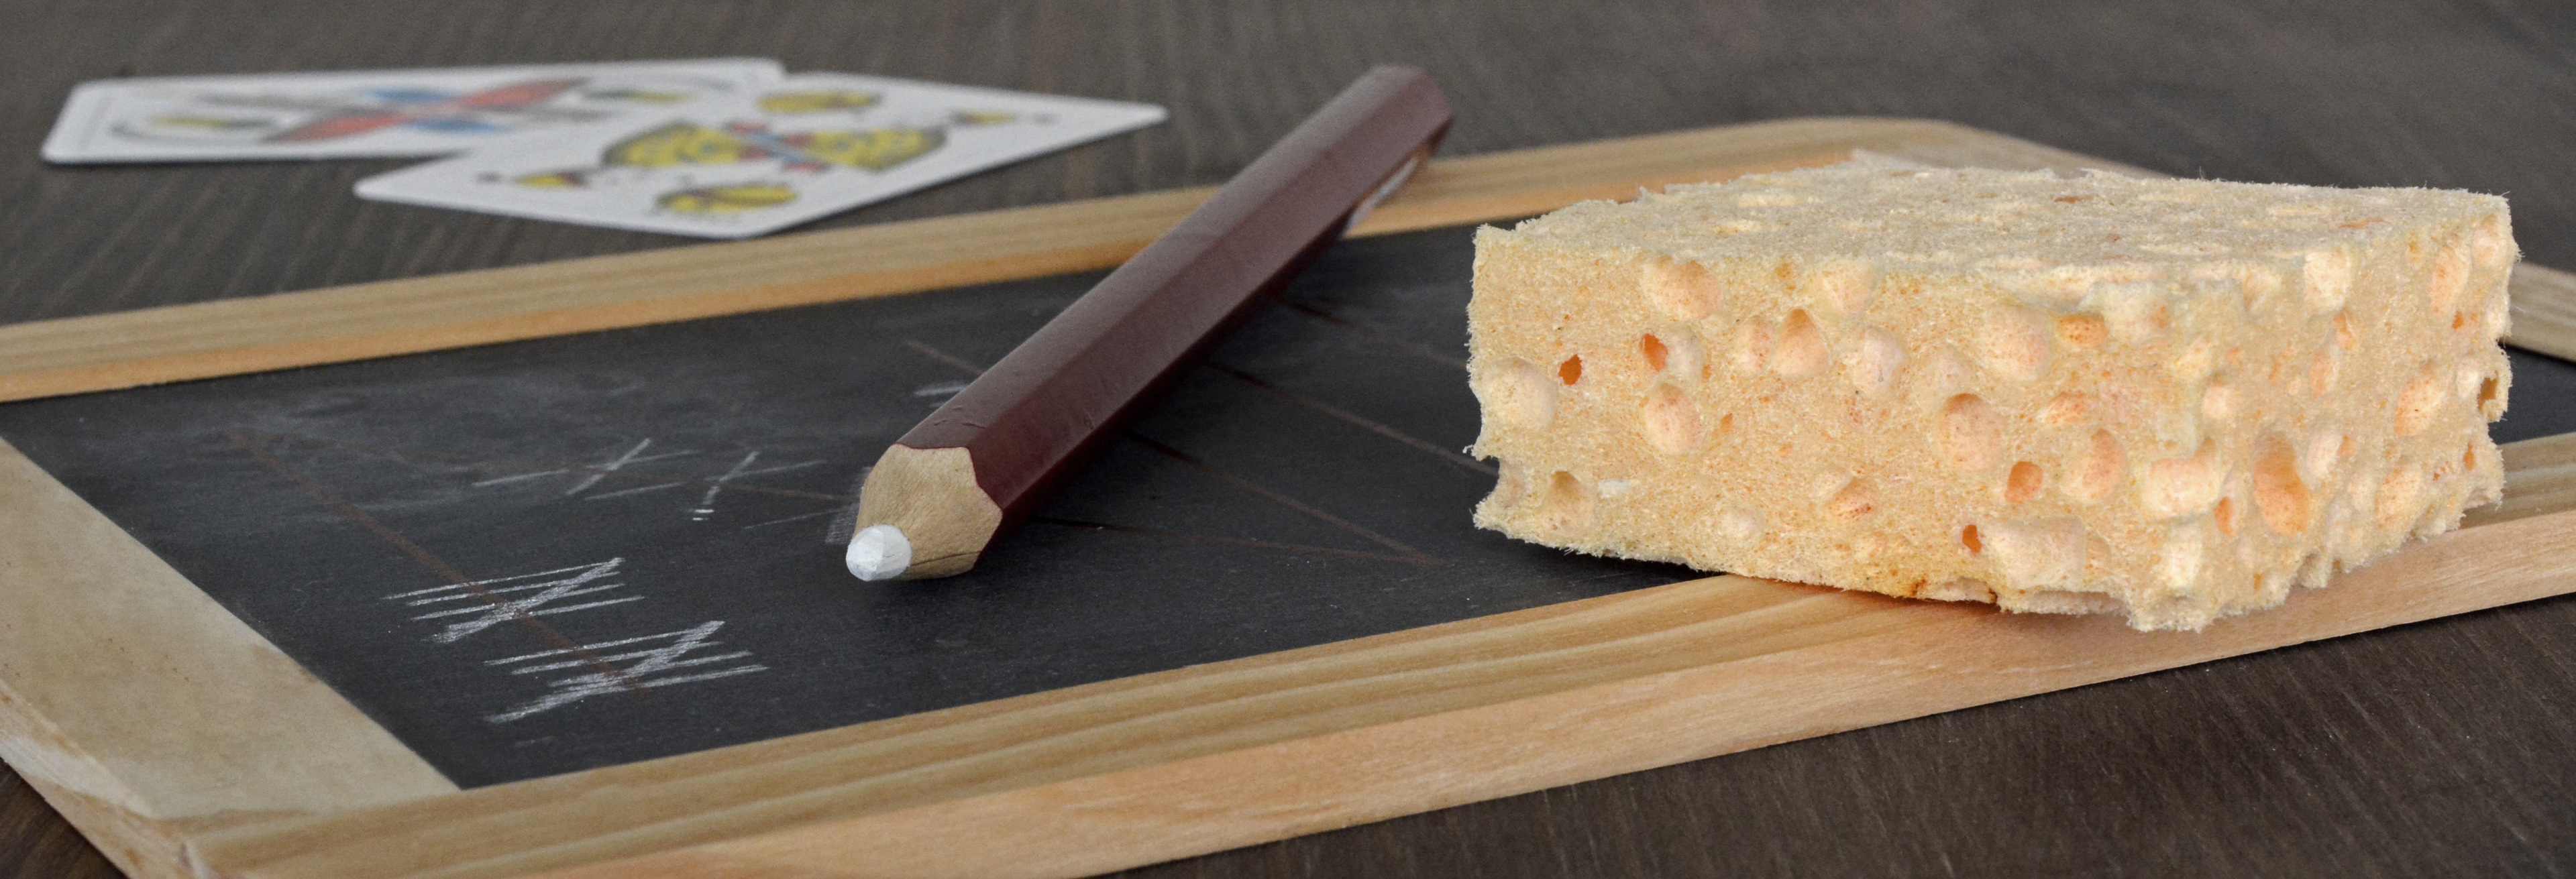
pencil, board, play, dish, food, cuisine, note, cards, tradition, points, ways, win, traditionally, jassen, card game, lose, brush away, write down